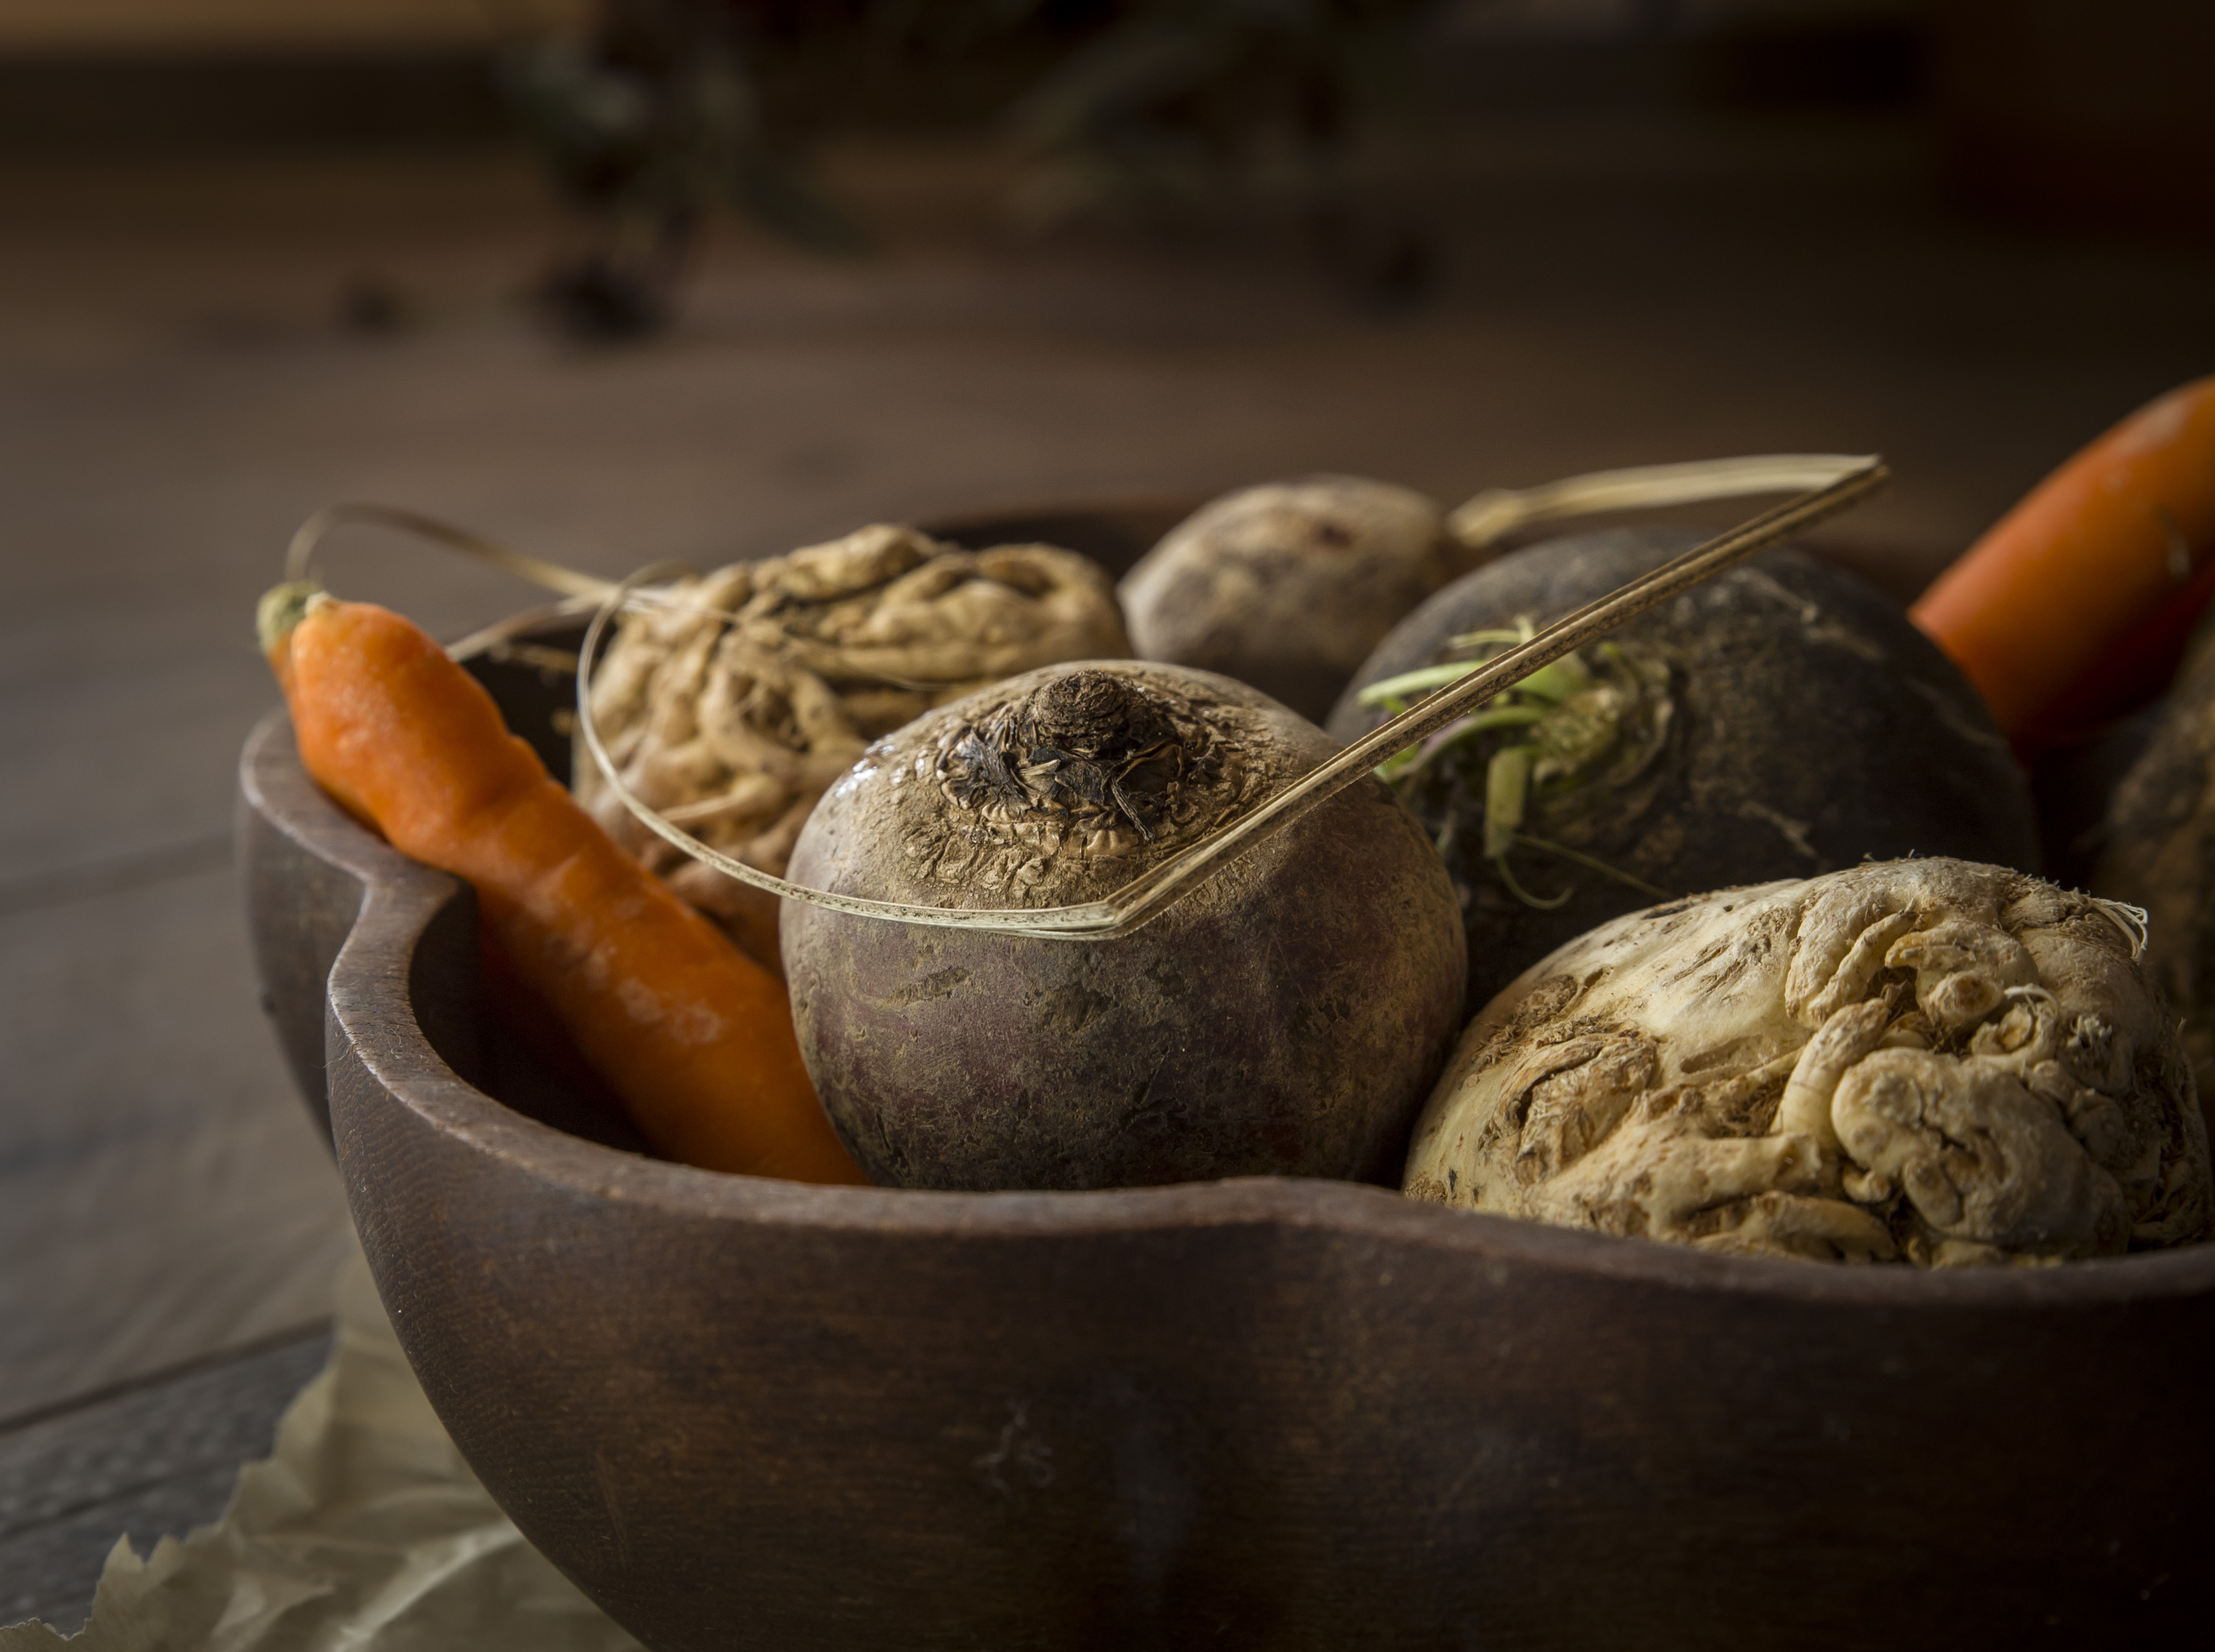
vegetable, carrot, food, sup, raw, dishware, ingredient, natural foods, serveware, leaf vegetable, cuisine, dish, staple food, plant, produce, local food, basket, earthenware, pottery, superfood, comfort food, wood, sweet potato, storage basket, Gunny sack, still life photography, avocado, cruciferous vegetables, whole food, gourd, ceramic, nuts seeds, sweetness, still life, herb, bowl, cucurbita